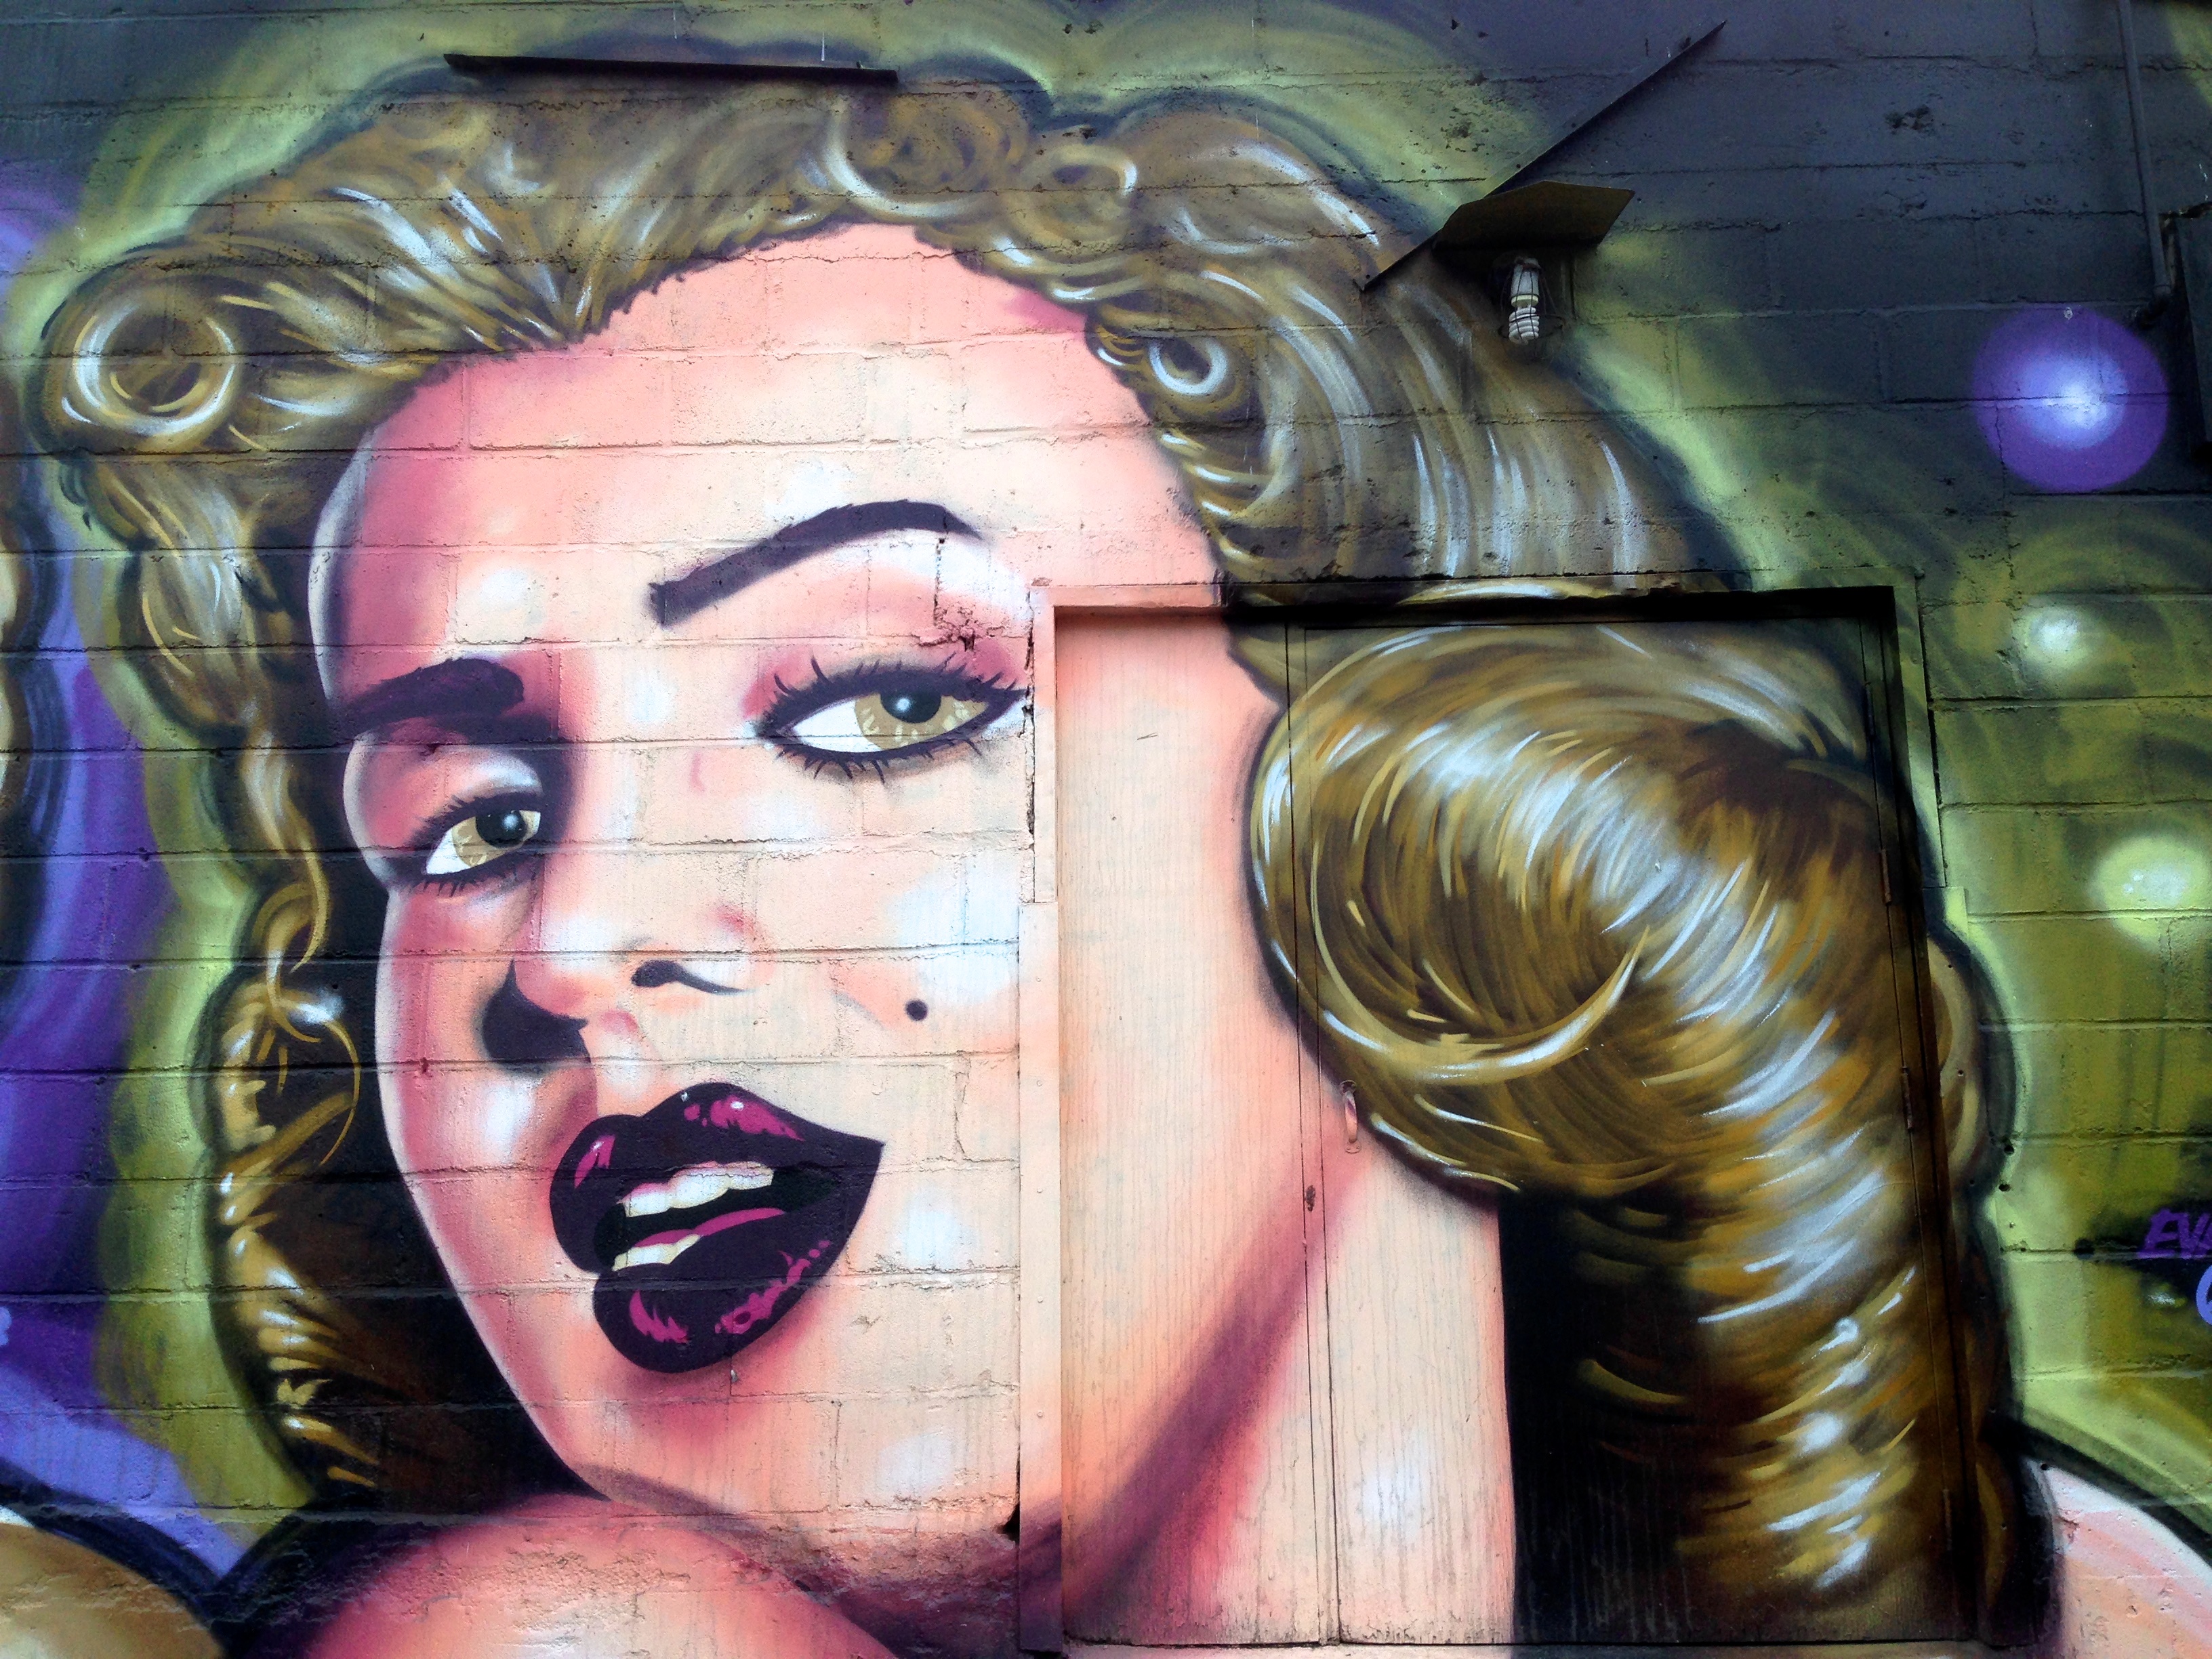
color, painting, face, art, head, modern art